Pyusawhti

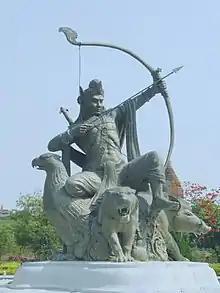
Statue of "Pyusawhti", "Conqueror of the Four Beasts" in front of the Bagan Museum.

"Hmannan" continues that the young Pyusawhti began his education at seven at the local monastery run by a monk named Yathekyaung. He received an education in arts, religion and martial arts. He excelled at archery. At 16, 149 CE, he left for the recently founded city of Pagan (Bagan) with his favorite bow, and was taken in by an elderly Pyu peasant couple who treated him like a son. He soon learned that the city's environs had been terrorized by four giant savage monsters: a Giant Bird, a Giant Boar, a Giant Tiger and a Giant Greater Glider. The Giant Bird was the most feared; it had been given a virgin girl every week for the previous 12 years. With his bow and arrows, he defeated the monsters, and was noticed by the king, Thamoddarit. The king then gave his daughter in marriage to Pyusawhti and made him his heir-apparent.